John Van Ryn

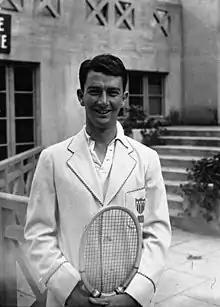

John Van Ryn (June 30, 1905 – August 7, 1999) was an American tennis champion of the 1930s. He was primarily known as the doubles partner of Wilmer Allison.